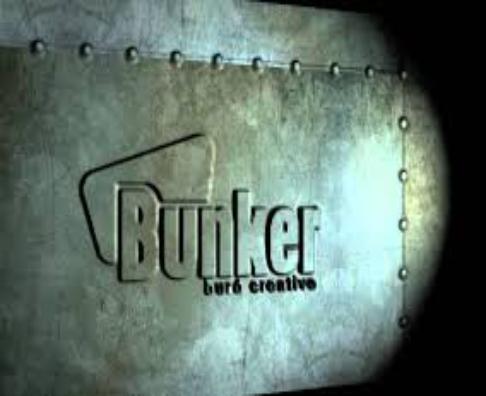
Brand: Bunker
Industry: Clothes